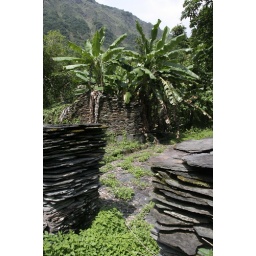
Some traditional tribe's house made by rock